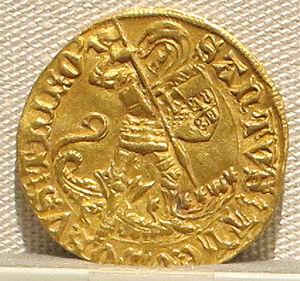
Guillaume VIII de Montferrat, en italien Guglielmo VIII del Monferrato, né le 19 juillet 1420 à Casal et mort le 27 février 1483 à Casal, est un prince italien de la famille Paléologue qui fut marquis de Montferrat de 1464 à 1483.